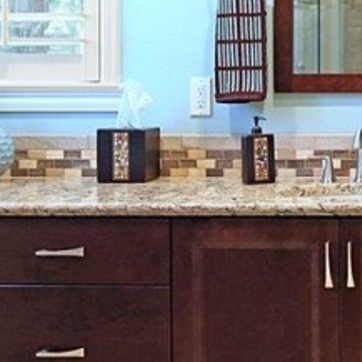
Material: tile